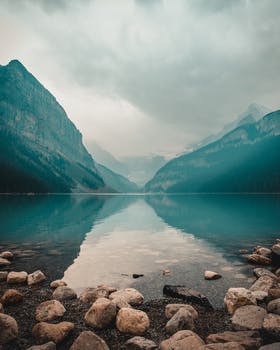
Label: No Watermark